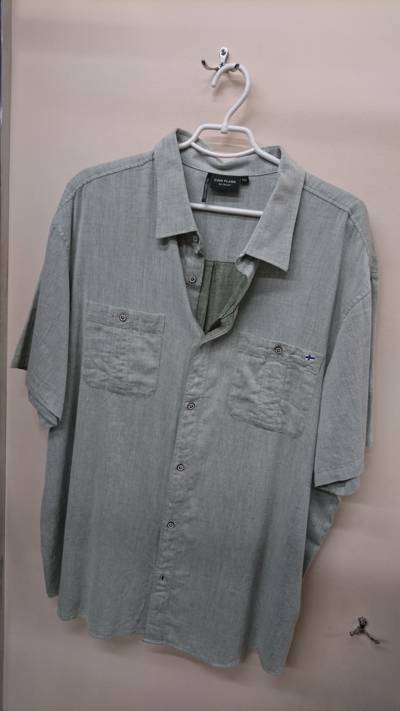
Waste category: clothes